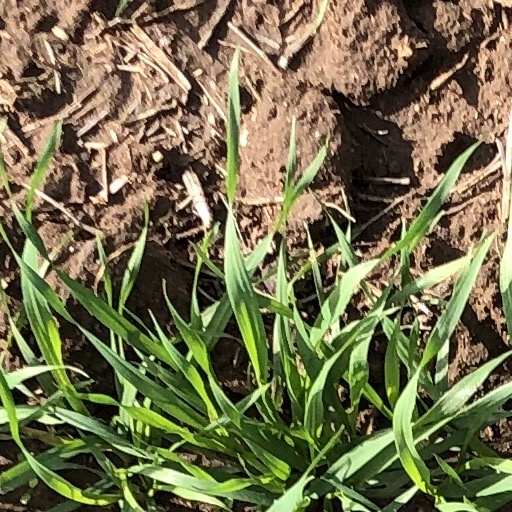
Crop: wheat